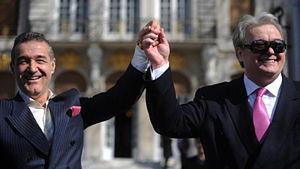
Corneliu Vadim Tudor, né le 28 novembre 1949 à Bucarest et mort le 14 septembre 2015 dans la même ville, est un poète, journaliste et homme politique roumain.